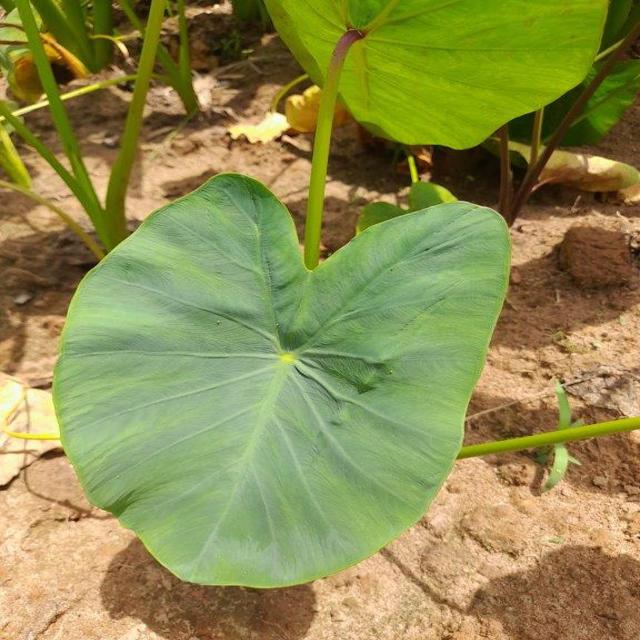
Label: Healthy